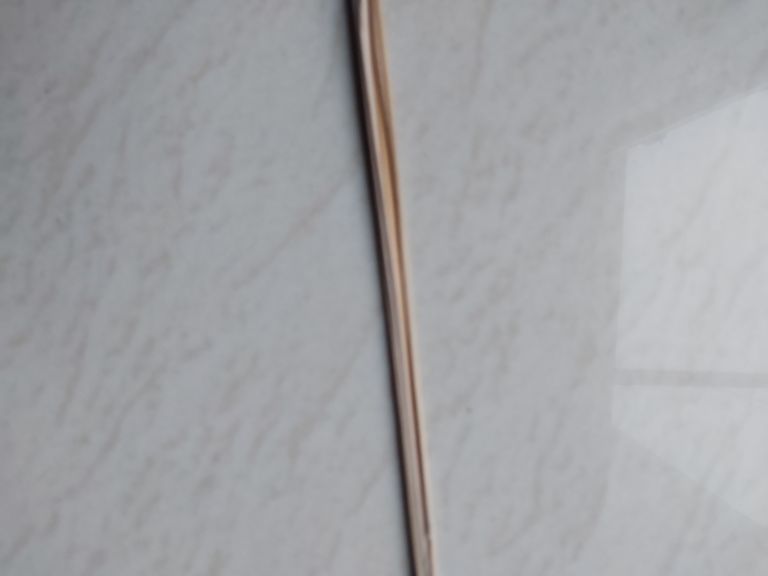
Label: Smut